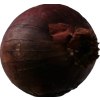
Label: red_onion